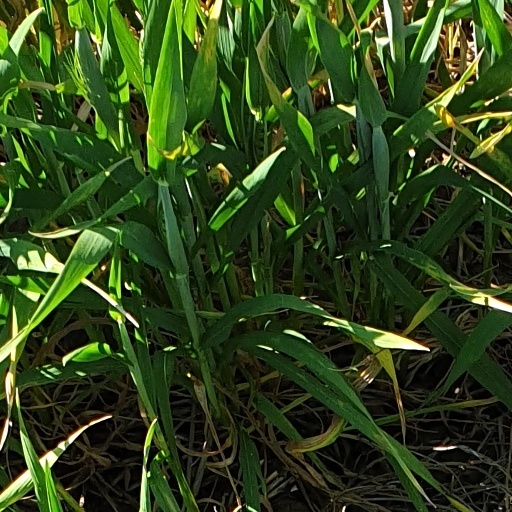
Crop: wheat